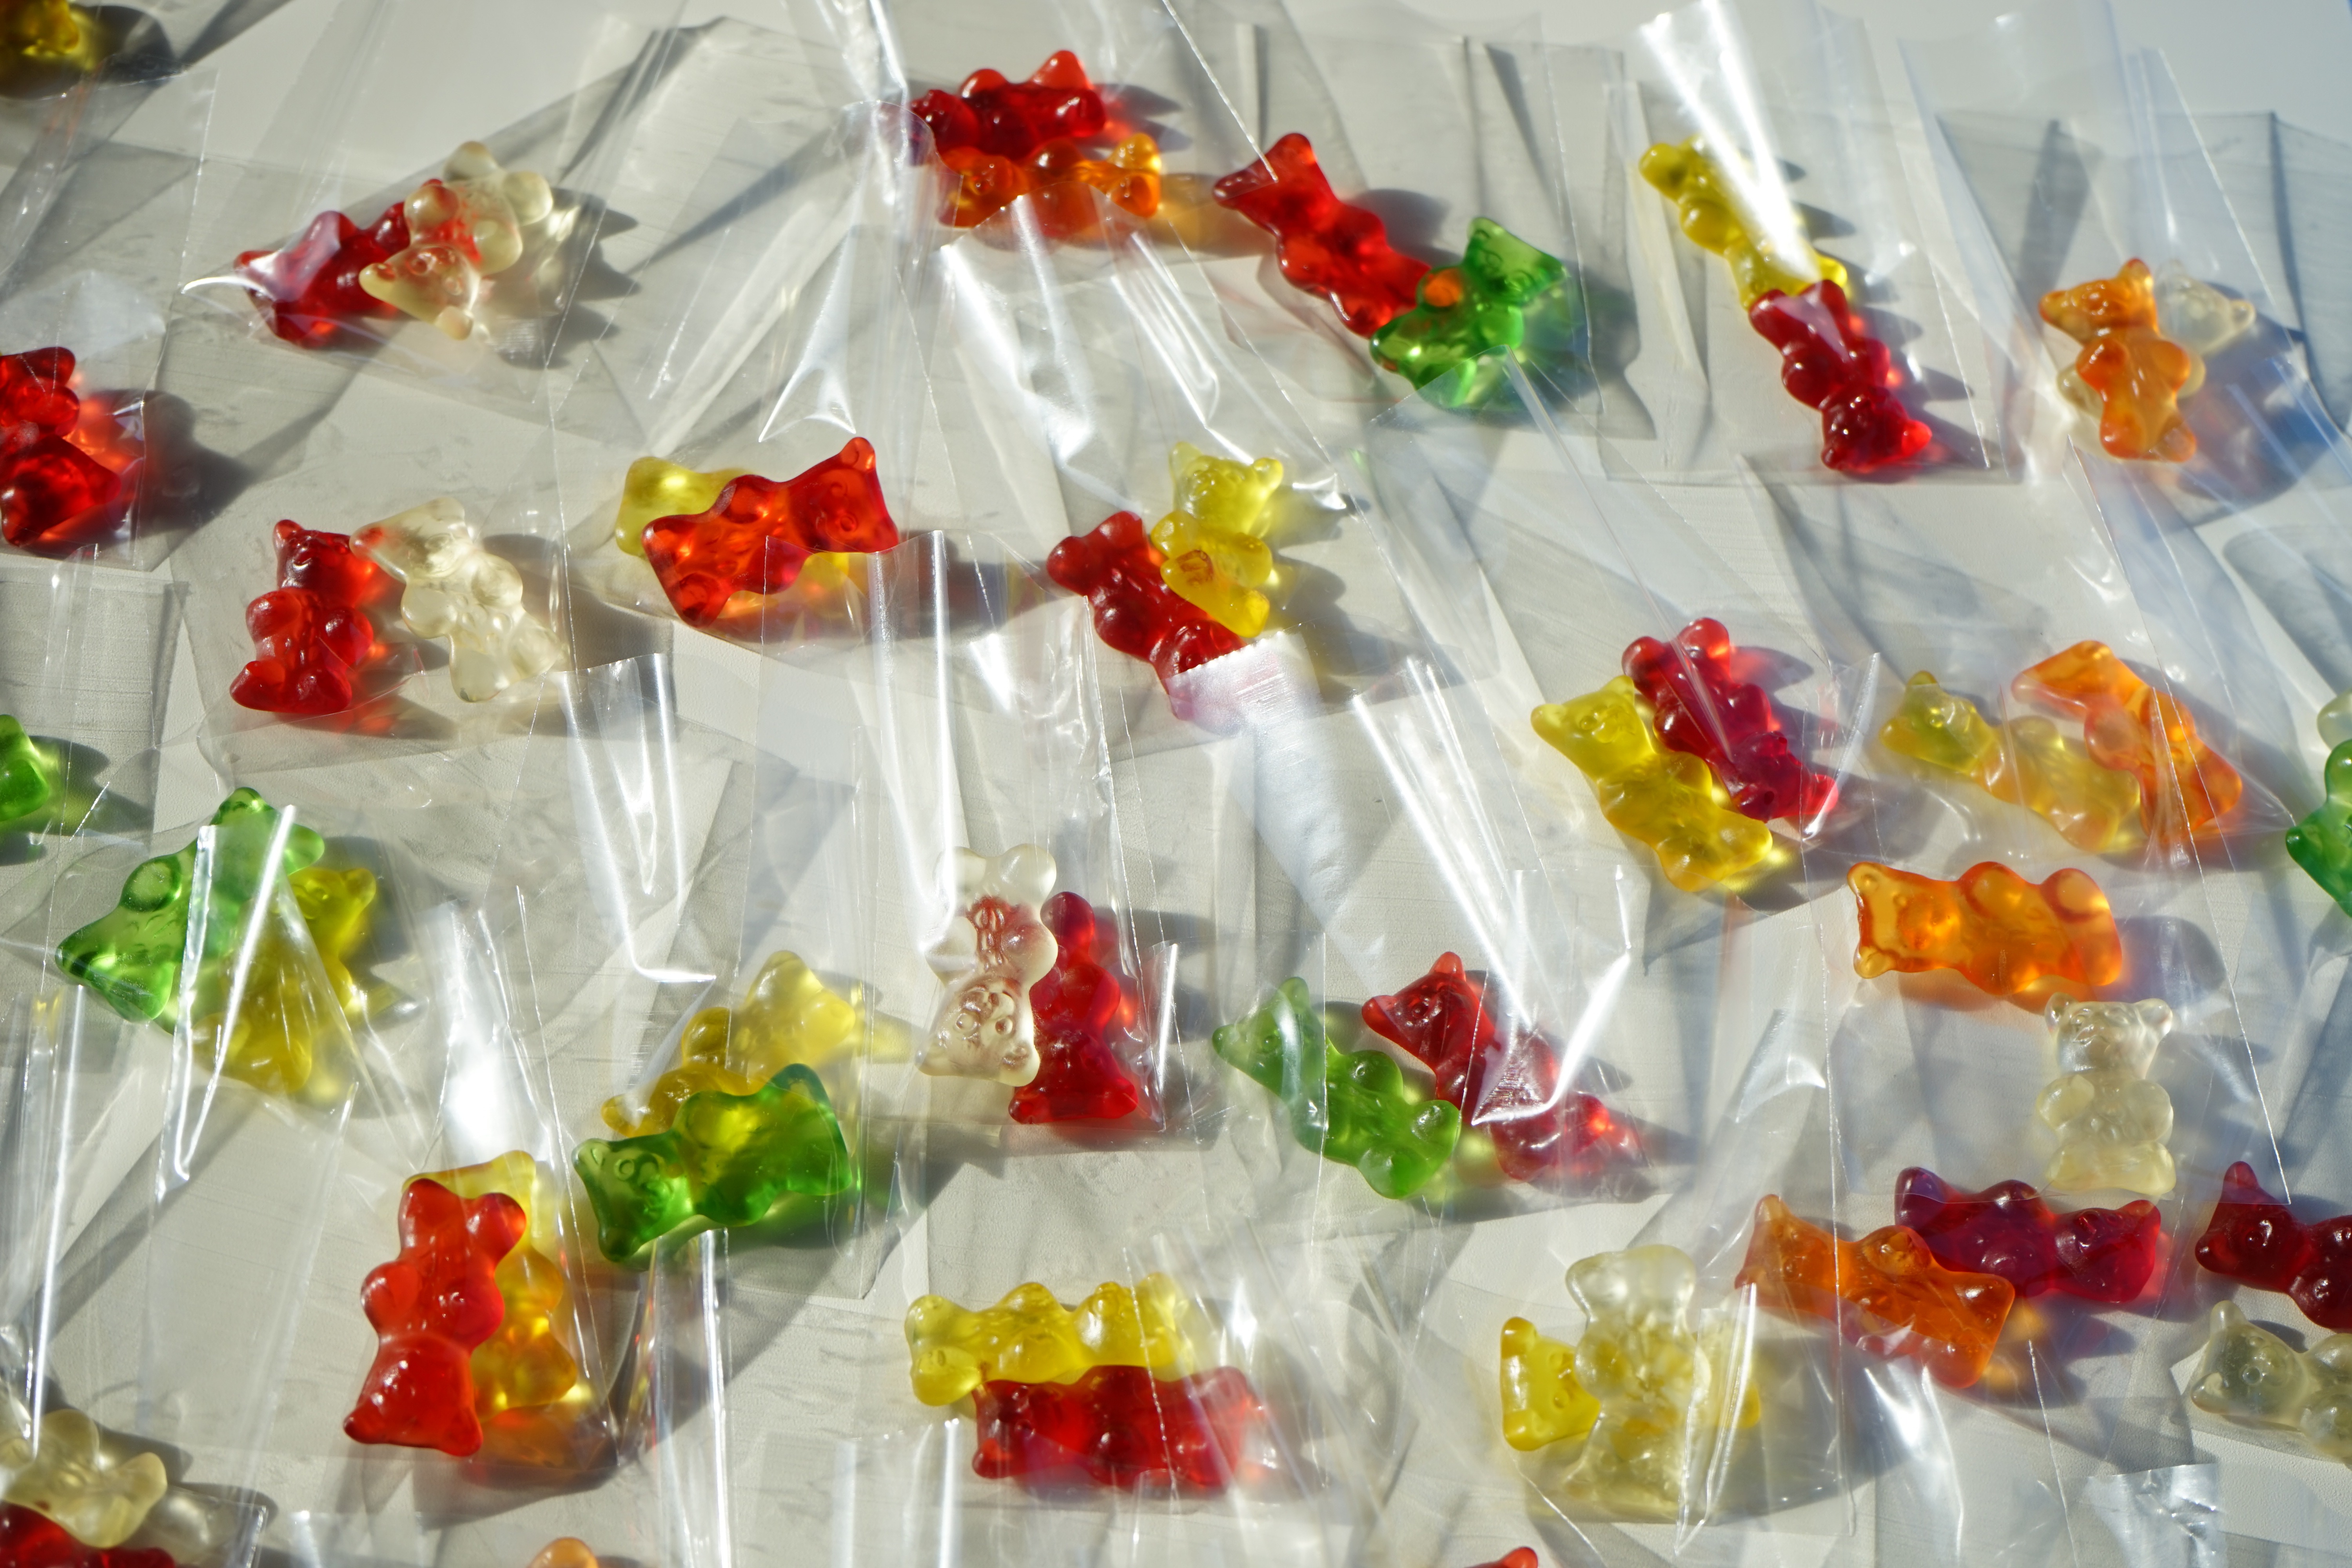
sweet, flower, petal, glass, bear, food, color, colorful, dessert, delicious, buffet, bears, packed, floristry, sweetness, confectionery, nibble, gelatin, haribo, flower bouquet, gummib rchen, mitbringsel, gummi bears, fruit gums, fruit jelly, centrepiece, cellophane, gummi candy, gumdrop, sachets, gold bears